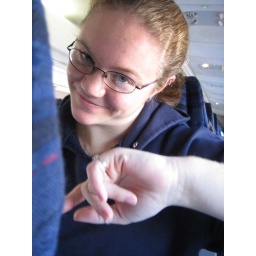
Lindsay in the seat behind me on the plane